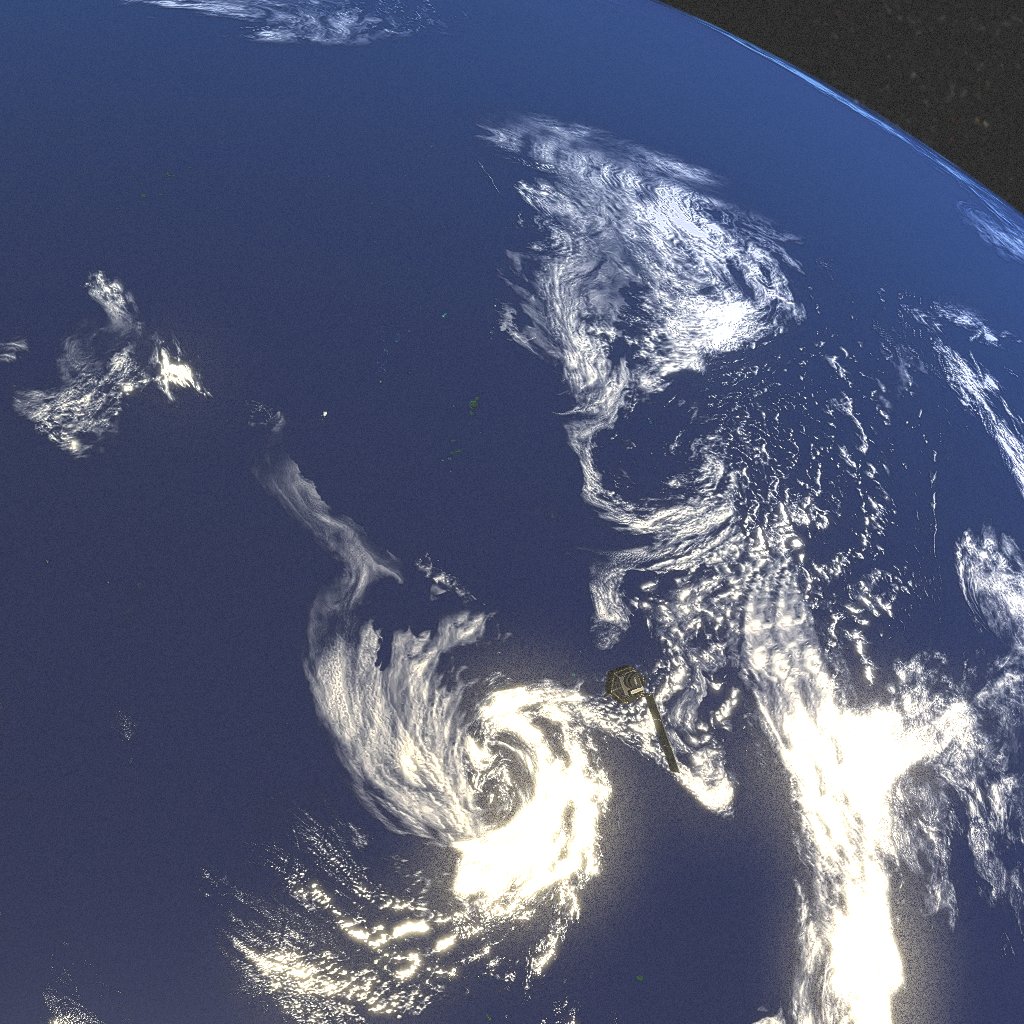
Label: earth_observation_sat_1